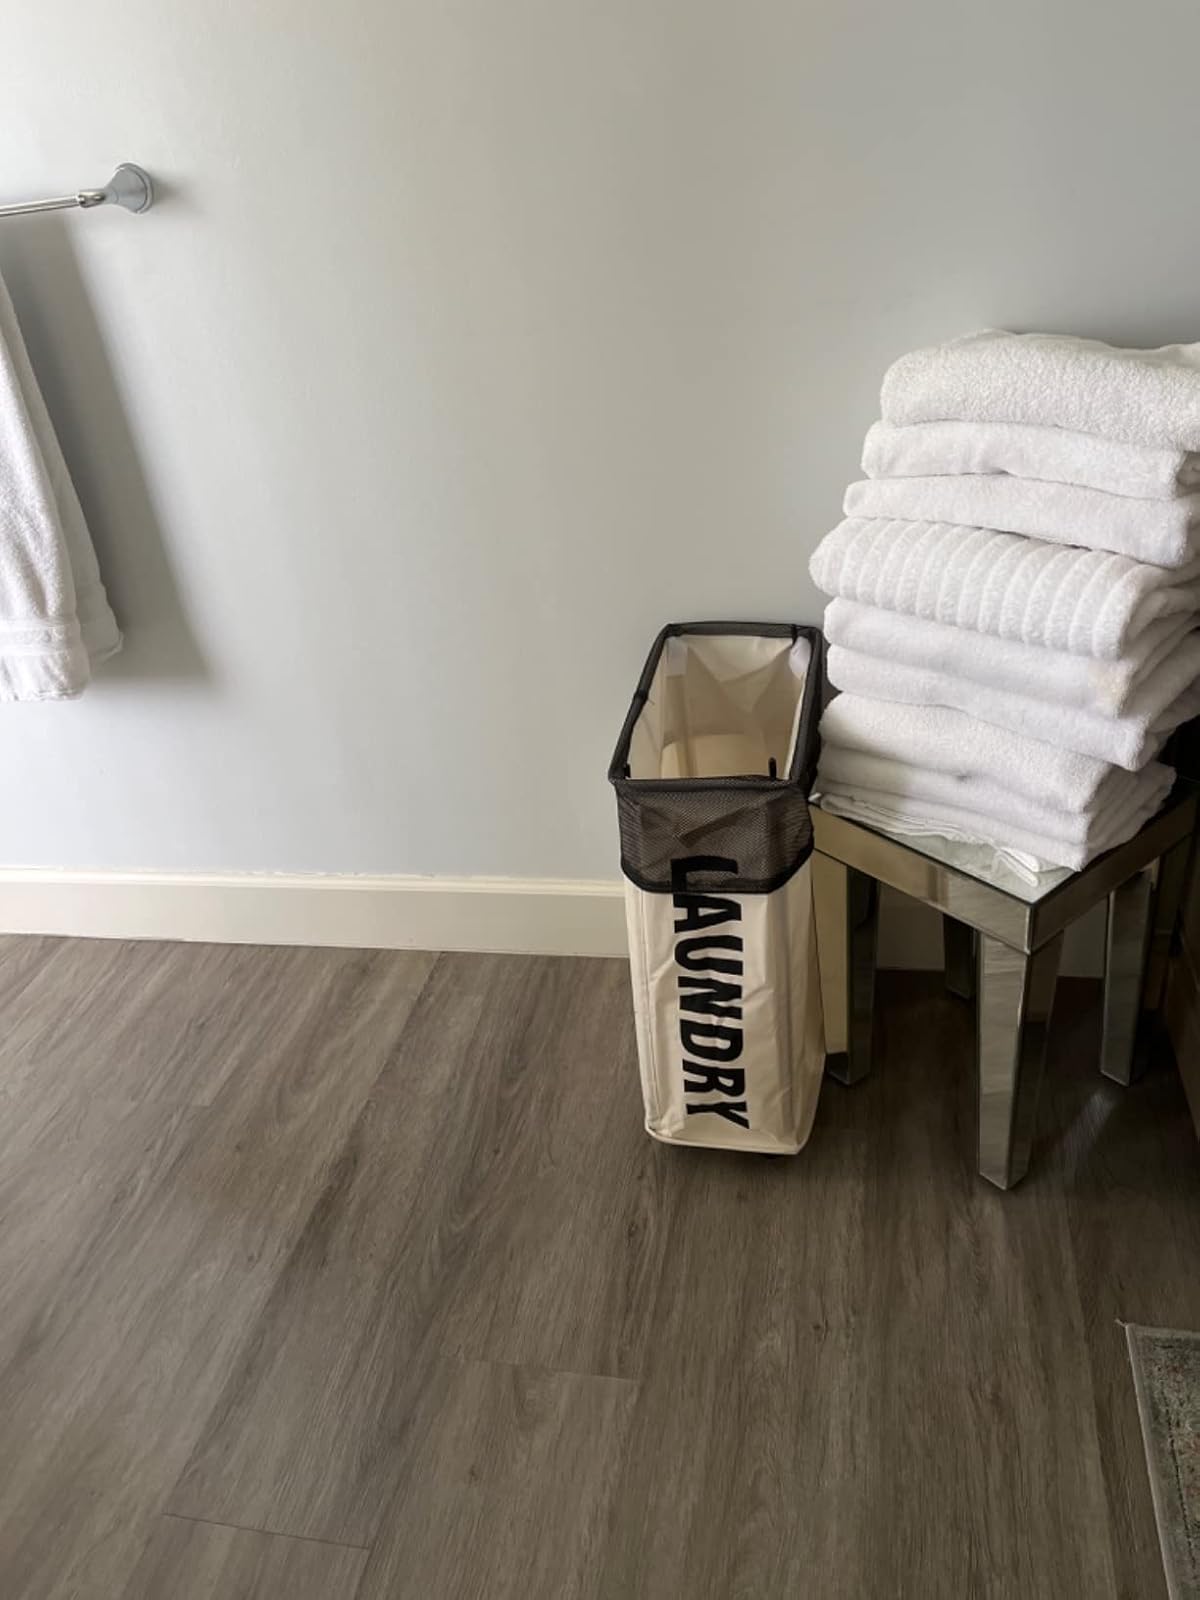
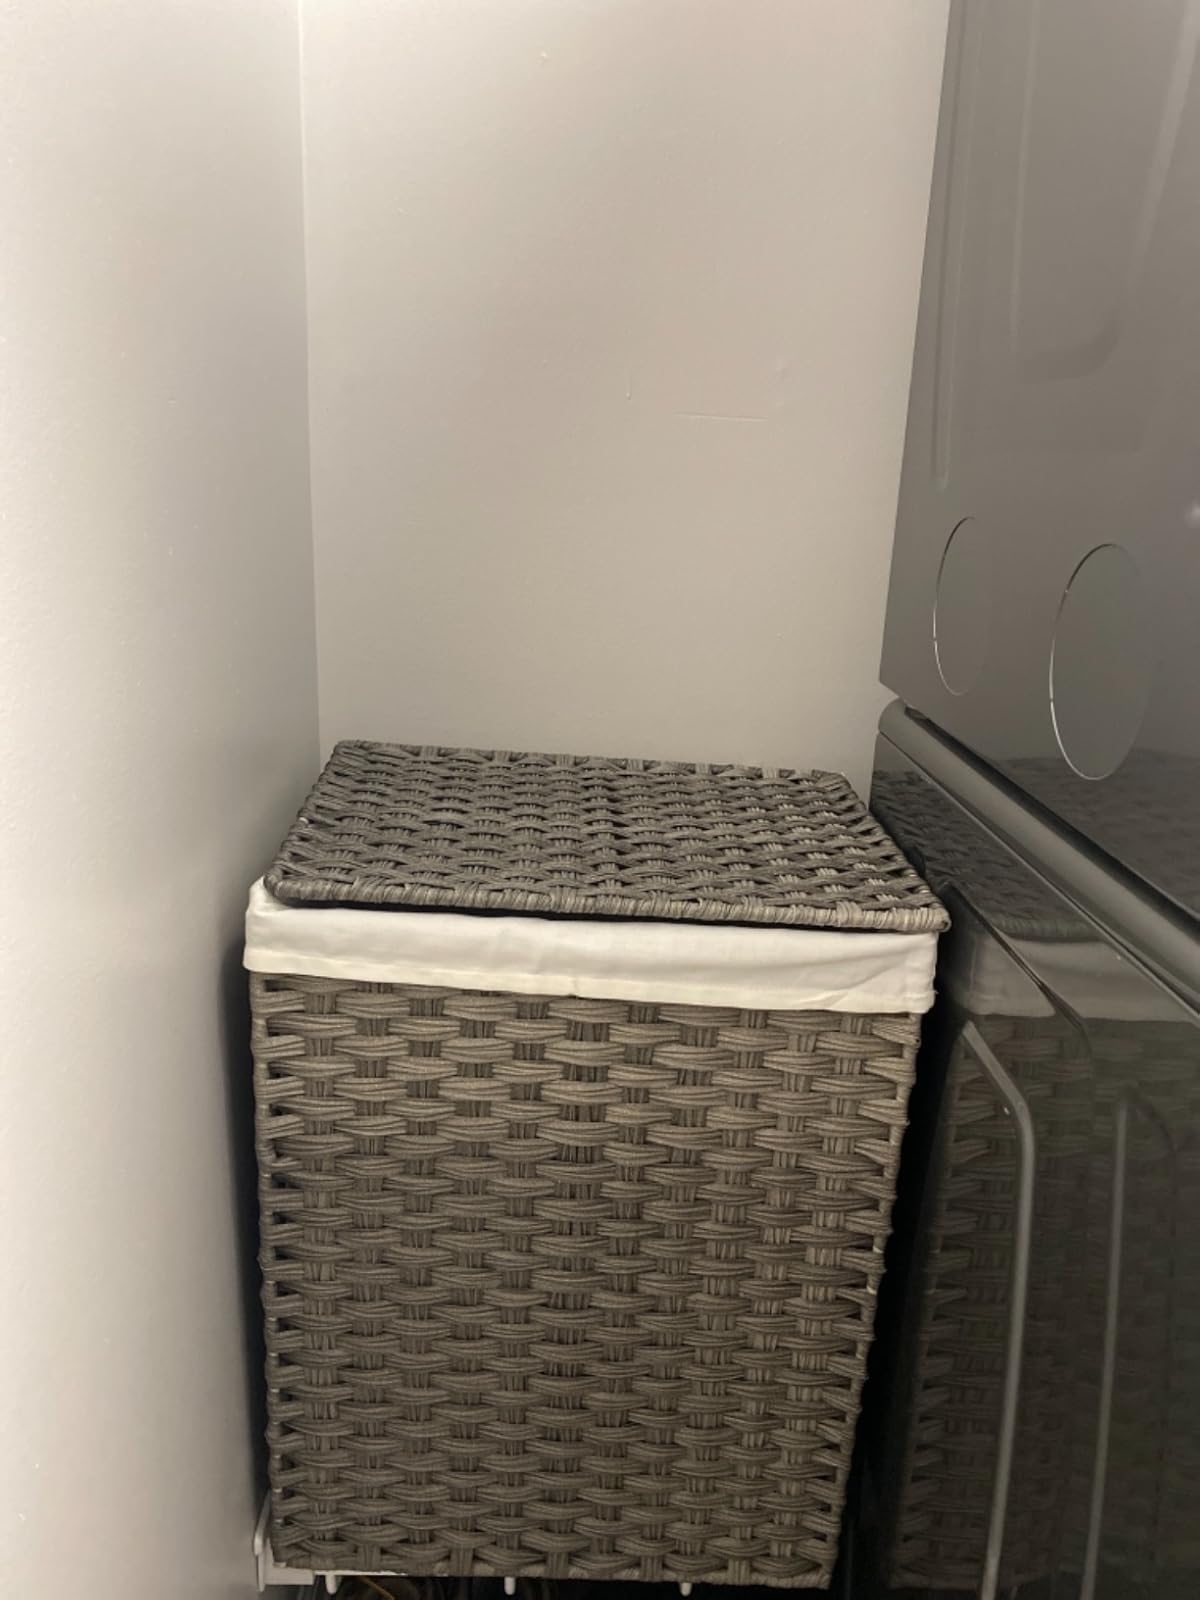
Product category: items_hamper
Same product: no